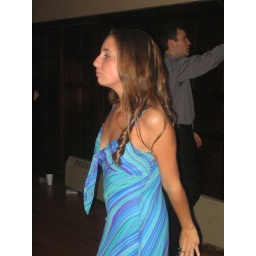
There's a sign upon the door saying don't disturb this groove.